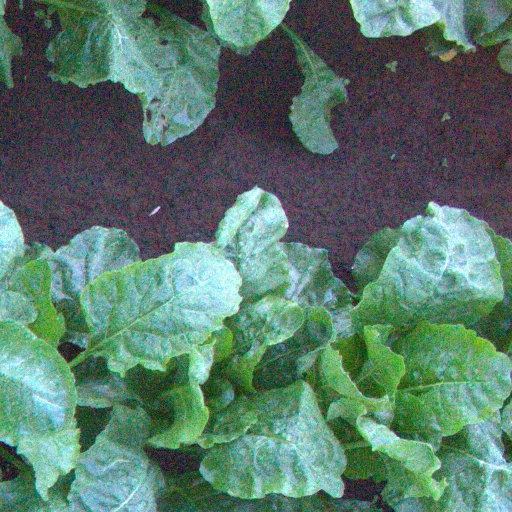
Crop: sugar beet